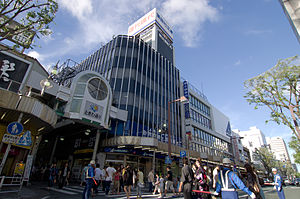
Chuburegionen / Andre større byer / Galleri
Chūbu er en region fra Japan.